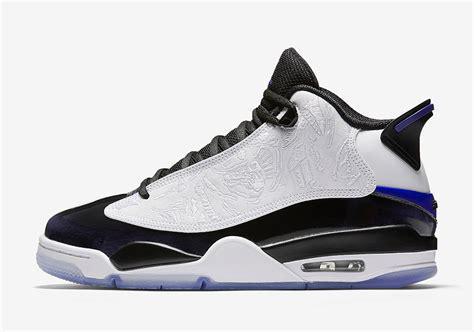
Brand: Jordan
Model: Dub Zero